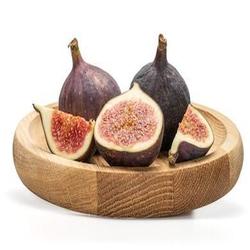
Label: Fig